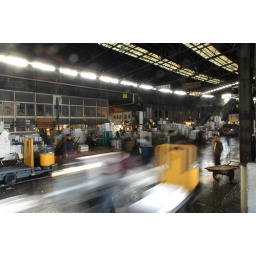
Big fish market in Tokyo.